Answer in natural language. Which object is closer to brown wooden chair with soft cushion (highlighted by a red box), brown wooden chair with soft cushion (highlighted by a blue box) or brown wooden chair with soft cushion (highlighted by a green box)? Choose between the following options: brown wooden chair with soft cushion (highlighted by a blue box) or brown wooden chair with soft cushion (highlighted by a green box)
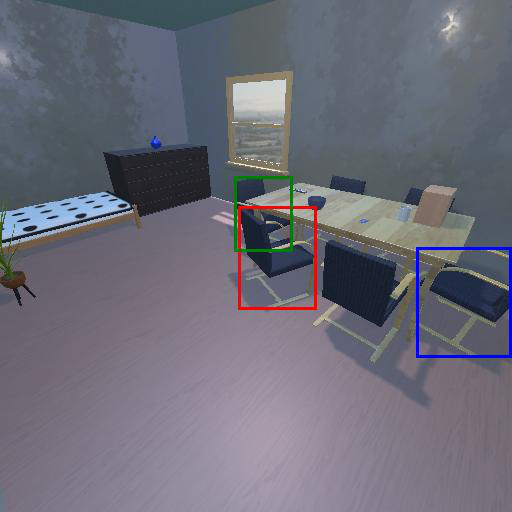
<answer>brown wooden chair with soft cushion (highlighted by a green box)</answer>